Bodil Jönsson

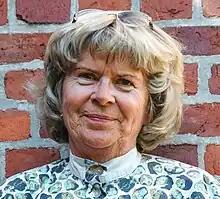
Bodil Jönsson (2011)

Bodil Agneta Jönsson (born September 12, 1942, in Helsingborg) is a Swedish physicist and author, who is professor emeritus at the Department of Rehabilitation Technology at Lund University since 1993. Between 1999 and 2019, she has authored about 20 books. She received H. M. The King's Medal in the 8th size in 1997, and was awarded a gold medal by the Royal Swedish Academy of Engineering Sciences in 2013.